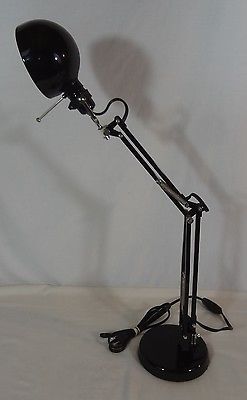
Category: lamp